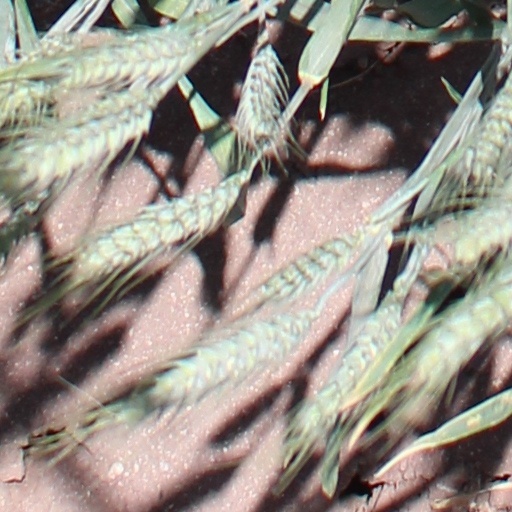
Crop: wheat